Gulfstream Aerospace

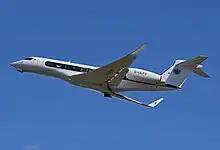
Gulfstream G650 departs Bristol Airport, England, in 2014

In 2006, the 12-year production run of the G100 ended, and the Gulfstream G150 entered service to take its place. The G150 was the first business jet to be certified by the FAA for Stage 4, the industry's most stringent noise standards. Also in 2006, Gulfstream announced plans to expand its manufacturing and service facilities in Savannah. The seven-year, $400 million Long-Range Facilities Master Plan included the creation of a new service center, an independent fuel farm, a paint hangar and the addition of a new Sales and Design Center. As a result of the expansion, employment at the facility was expected to grow by some 1,100 jobs. To meet the immediate need for engineering office space, Gulfstream opened a Research and Development Center (RDC). The RDC accommodates approximately 750 technical and engineering employees.